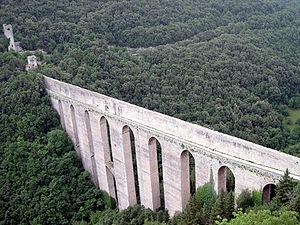
Le Ponte delle Torri est un pont aqueduc probablement d'origine romaine qui relie à Spolète le colle Sant'Elia et Monteluco.